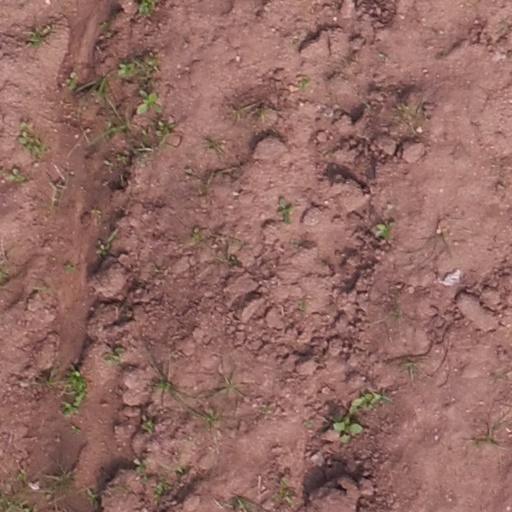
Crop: maize; corn